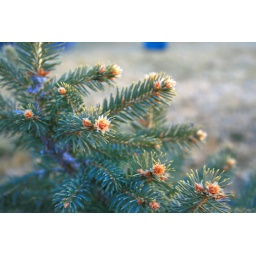
This shot was taken of a small pine tree in my back yard. Canon Rebel XTI. 300MM